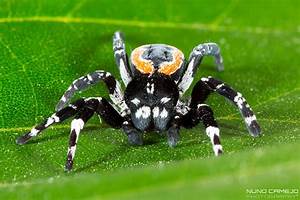
Label: ragno